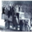
Label: truck